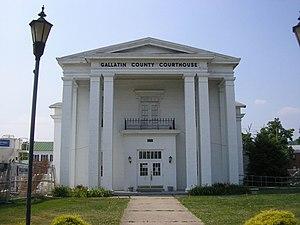
La ville américaine de Warsaw est le siège du comté de Gallatin, dans l’État du Kentucky, aux États-Unis. Elle comptait 1 811 habitants lors du recensement de 2000.